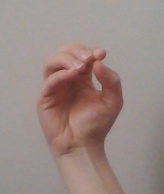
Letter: ha